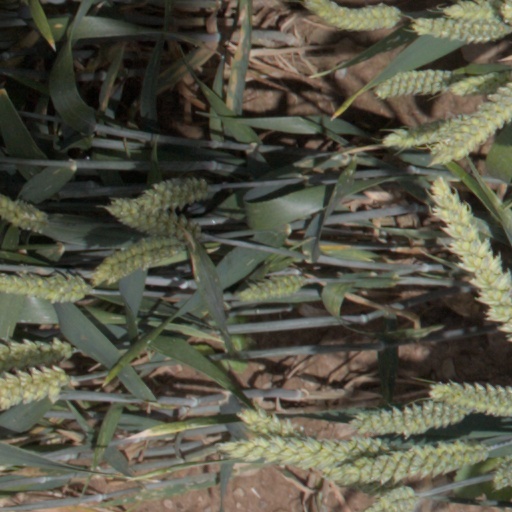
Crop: wheat